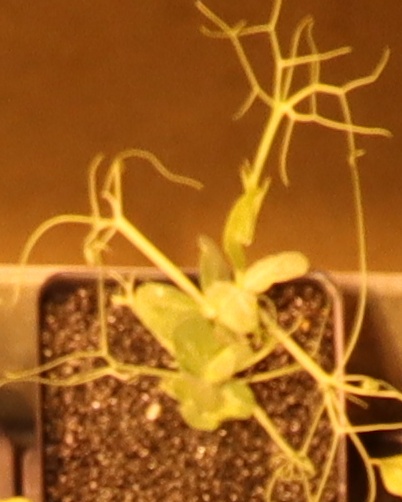
Label: Field Pea